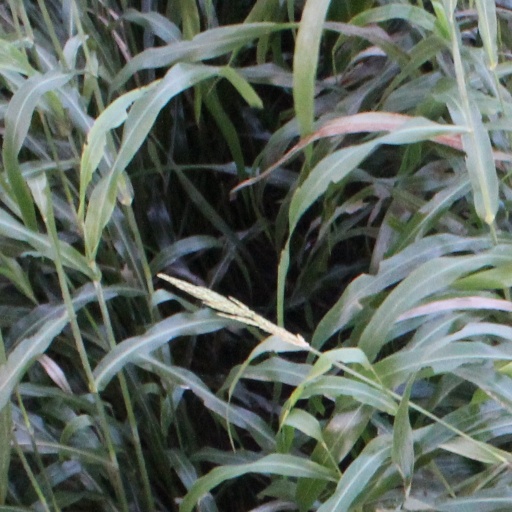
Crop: sorghum